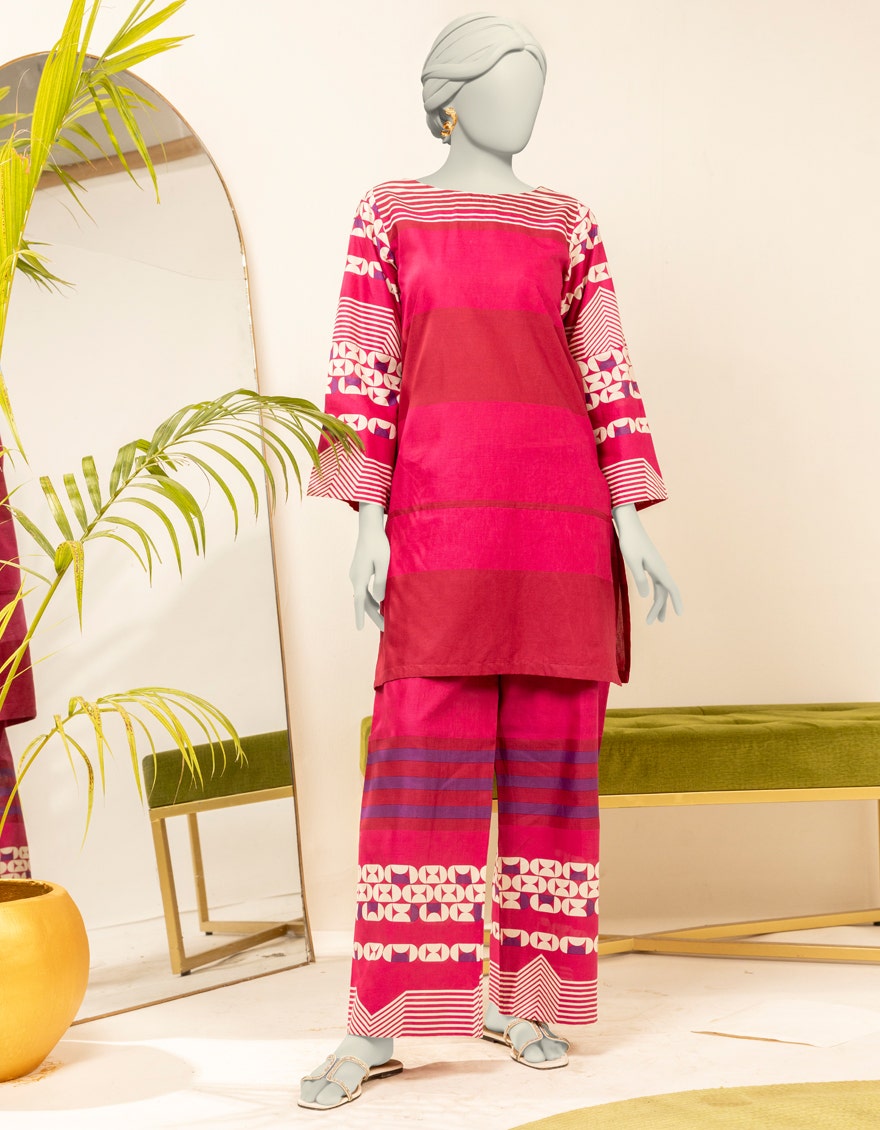
pink multi embroidered top